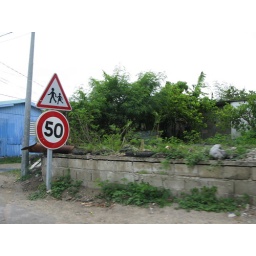
they should put these signs up in flatbush near my sisters' house